The Black List (survey)

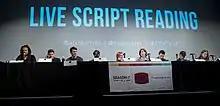
A Black List live script reading panel at the 2018 ATX Television Festival "(pictured from L–R)": Moderator Franklin Leonard, with Matt Lauria, James Lafferty, Jason George, Katherine Willis, Taylor Dearden, Nick Wechsler, Tyrel Jackson Williams, and Riley Scott.

The first Black List was compiled in 2005 by Franklin Leonard, at the time working as a development executive for Leonardo DiCaprio's production company, Appian Way Productions. He emailed about 75 fellow development executives and asked them to name the ten best unproduced screenplays they read that year. To thank them for participating, he compiled the list and sent it to the respondents. The name "The Black List" was a nod to his heritage as an African American man, and also as a reference to the writers who were barred during the McCarthy era as part of the Hollywood blacklist.